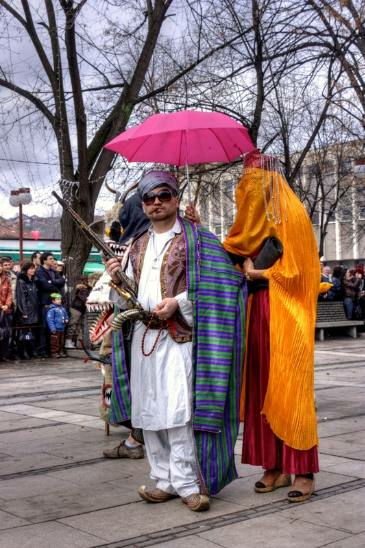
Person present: Yes